Bob Halstead

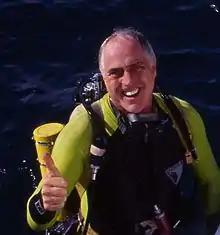
Bob Halstead

Bob Halstead (24 October 1944 – 18 December 2018), has made significant contributions to the sport of scuba diving in a multitude of capacities: photographer, author of eight diving books, early innovator in the development of dive tourism, pioneer in the dive liveaboard industry, diving instructor and educator, marine-life explorer and influential diving industry commentator. An ardent diver since 1968, Halstead has over 10,000 logged dives.